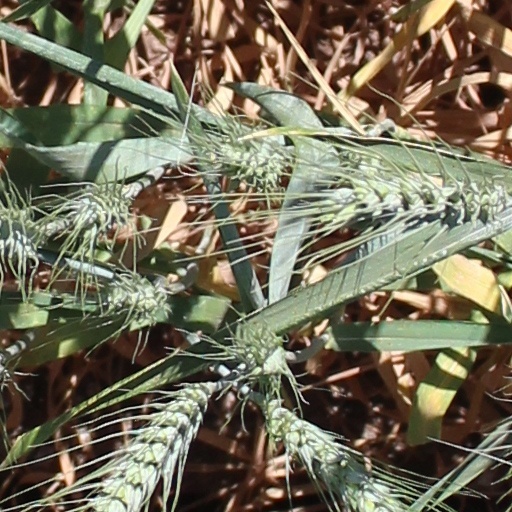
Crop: wheat